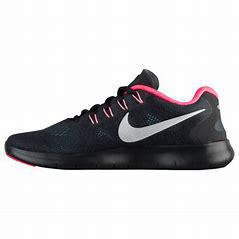
Brand: Nike
Model: Free RN 2017